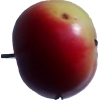
Label: Apple 11